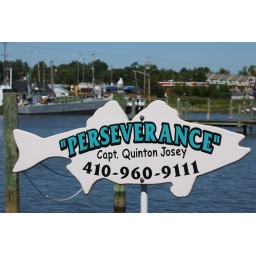
Fish-shaped sign marking a boat slip in the marina at Chesapeake Beach, Maryland.